House-built engine

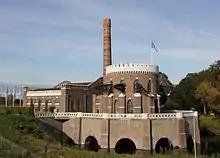
The multiple beams of the Cruquius pumping engine in the Netherlands

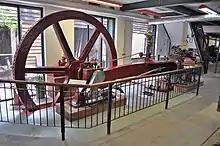
Hick, Hargreaves & Co. girder bed engine

Most house-built engines were early beam engines. A 'bob wall' in the engine house supported the pivot axle of the beam or 'bob'. This wall could be an internal wall, with both ends of the beam inside the house, but it was commonly the end wall of the house and so the beam projected to the outside. For a heavy beam, the bob wall was required to be extremely substantial. Early engines were used for pumping mines or wells, so as well as the weight of the beam, the house had to also support the weight of the long pump rod, reaching down to the depths of the mine.